Malabar Farm State Park

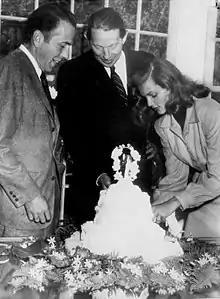
Best man Louis Bromfield (center) at the wedding of Humphrey Bogart and Lauren Bacall at Malabar Farm (May 21, 1945)

Nestled in the hills of Pleasant Valley, Malabar Farm was built in 1939 by Pulitzer Prize-winning author Louis Bromfield and was his home until his death in 1956.